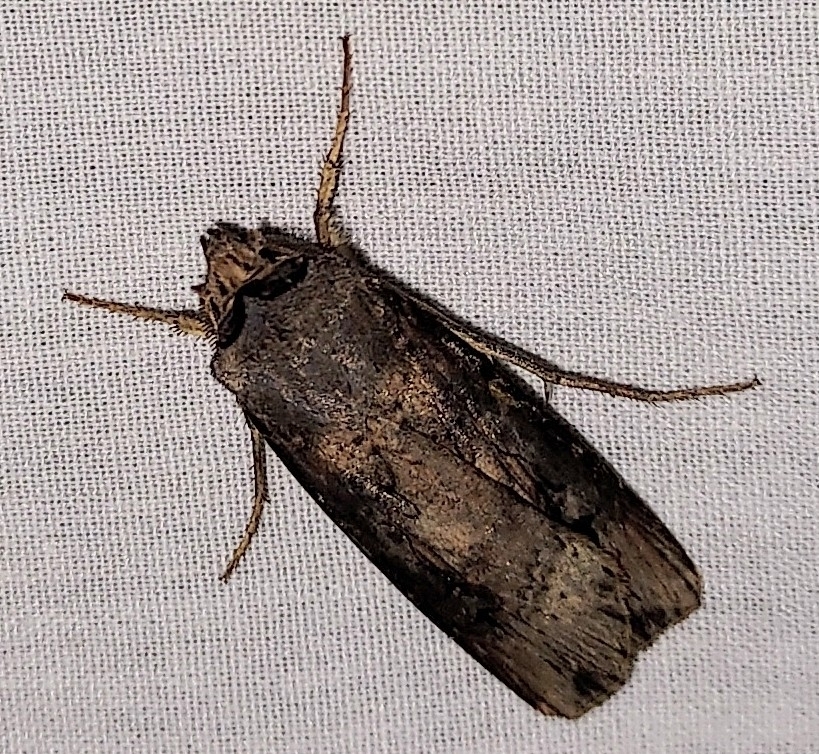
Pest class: cutworms